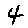
Label: 4